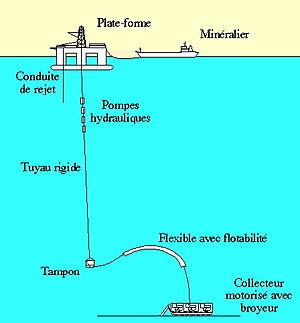
Schéma de ramassage des nodules polymétalliques par système hydraulique
Les nodules polymétalliques, aussi appelés nodules de manganèse, sont des concrétions rocheuses reposant sur le lit océanique ; ils sont formés de cercles concentriques d’hydroxydes de fer et de manganèse autour d’un noyau.